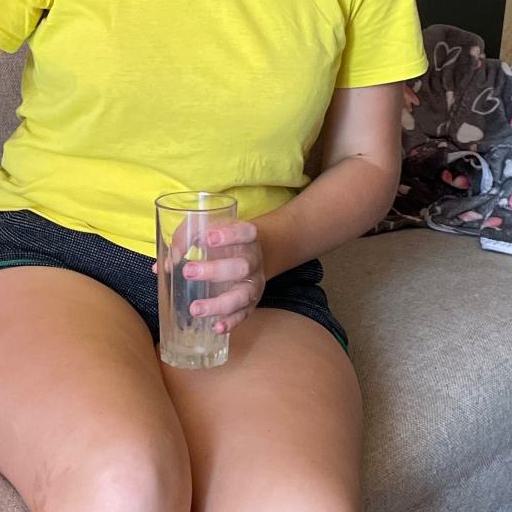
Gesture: no_gesture